2012 CECAFA Cup

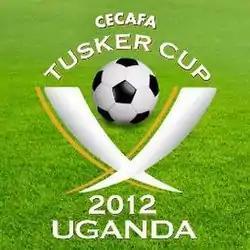

The 2012 CECAFA Cup (known as the CECAFA Tusker Challenge Cup for sponsorship reasons) was the 36th edition of the annual CECAFA Cup, an international football competition consisting of national teams of member nations of the Council for East and Central Africa Football Associations (CECAFA). The tournament, which was held in Uganda from 24 November to 8 December, saw South Sudan participate in their first international football tournament. Hosts Uganda beat Kenya in the final to extend their record to 13 titles.